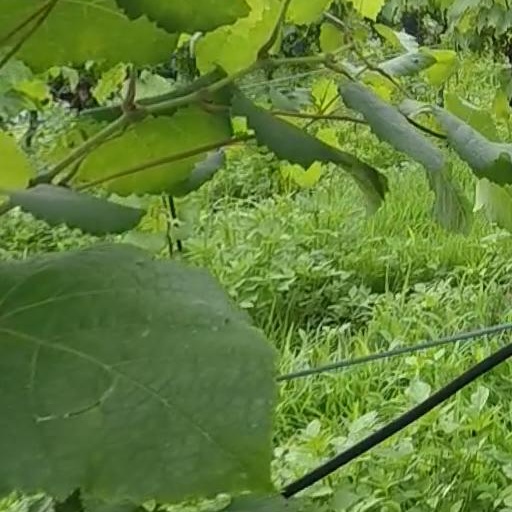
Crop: grape